2011 ISTAF World Cup

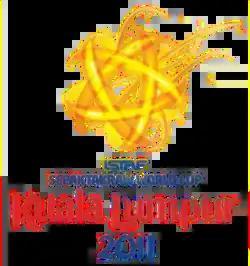

The ISTAF World Cup is a competition organised by the International Sepaktakraw Federation (ISTAF) to modernise the traditional sport of Sepaktakraw. Alongside the ISTAF SuperSeries, the ISTAF World Cup is a platform to showcase the best of the sport and seeks to broaden the appeal of the sport to the international community.